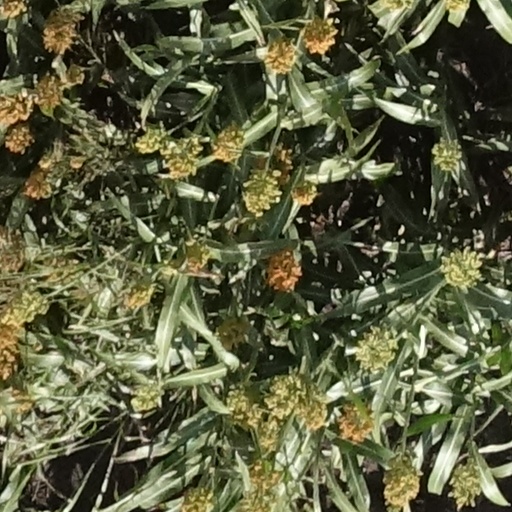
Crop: sorghum